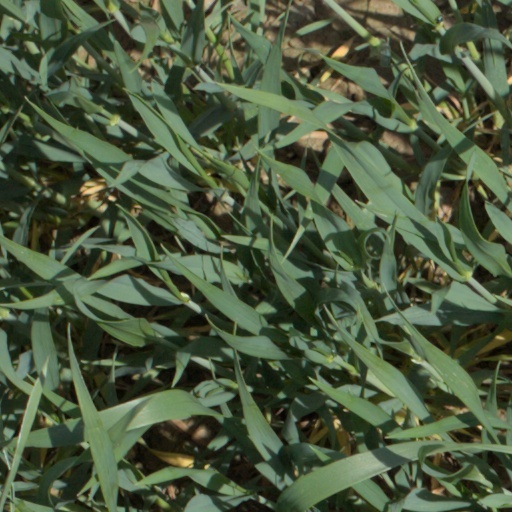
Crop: wheat